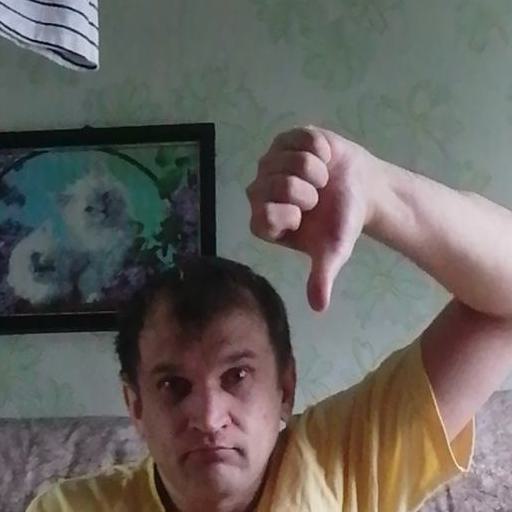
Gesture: dislike